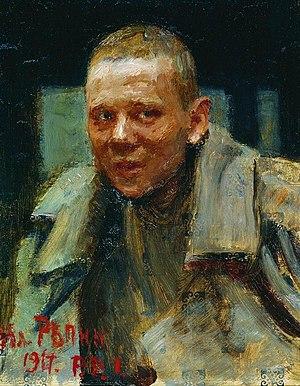
Les Portraits d'Alexandre Kerenski sont deux tableaux peints par le peintre russe Ilia Répine en 1917-1918.